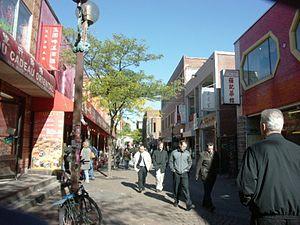
La rue De La Gauchetière est une voie de Montréal.